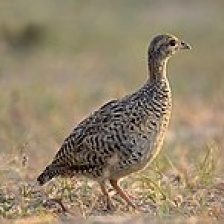
Species: BLACK FRANCOLIN
Scientific name: FRANCOLINUS FRANCOLINUS
ImageNet parent category: partridge